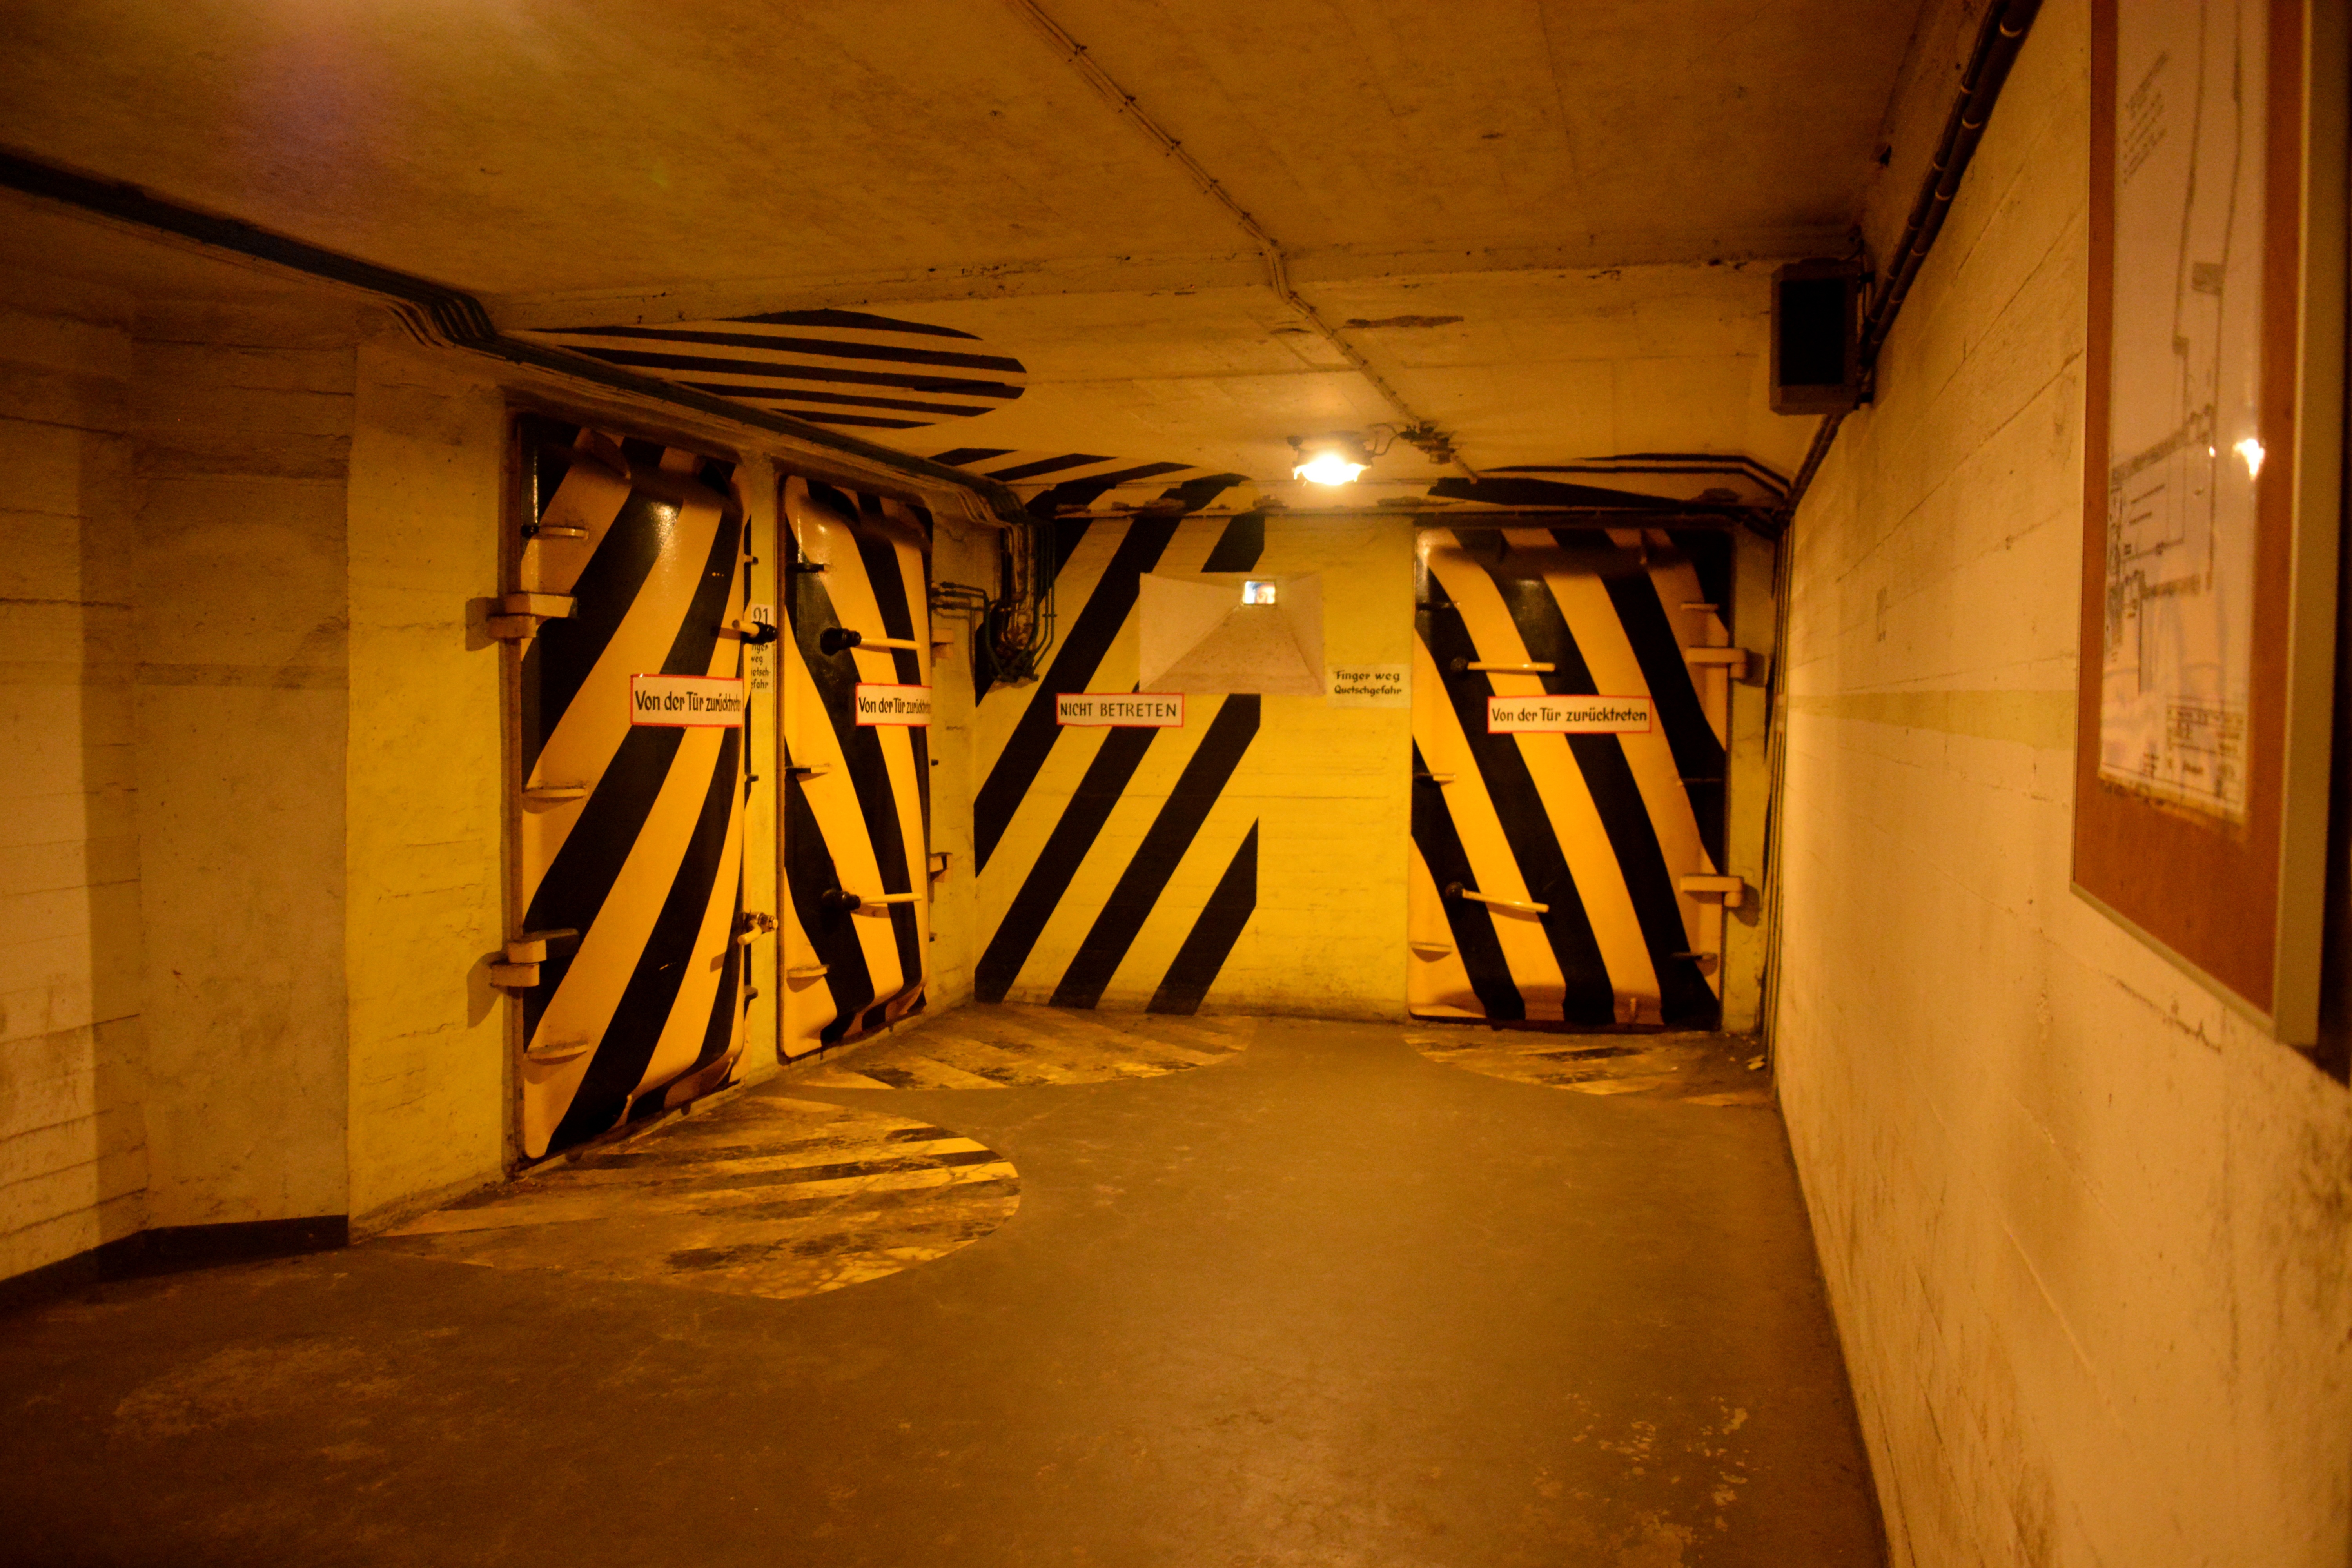
light, architecture, wood, night, wall, hall, darkness, shape, hamburg, bunker, civil defense, air raid shelter